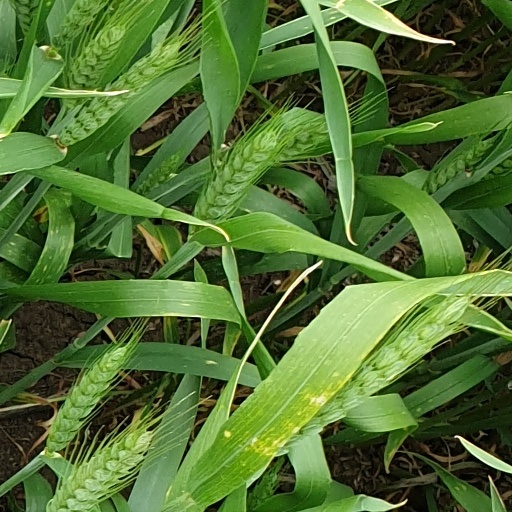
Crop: wheat